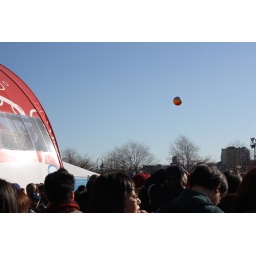
beach ball being tossed around while people stood in line